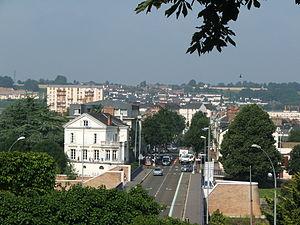
Le quartier Saint-Georges avec le pont de Fer et le boulevard Anatole France
La ville du Mans est traversée par deux cours d'eau: la Sarthe et l'Huisne. Les romains construisirent les premiers aqueducs de la ville au cours du Iᵉʳ siècle de notre ère. Un port de commerce primitif fut installé, certainement sur la rive gauche de la Sarthe. Cet axe finit par devenir entièrement navigable au cours du XIXᵉ siècle, avant d'être supplanté par les voies ferroviaires. La Sarthe fut toujours privilégiée pour la navigation comparé à l'Huisne, qui en revanche, est le réservoir d'eau potable de la ville. La situation géographique de la Sarthe lui permit de voir se développer davantage d'infrastructures autour d'elle en comparaison de l'Huisne.
Le pont de fer ou anciennement pont fil de fer est un pont reliant les deux rives du Mans, de part et d'autre de la Sarthe. Il enjambe la partie est de l’île aux planches. Il permet de relier les quartiers Saint-Gilles/Saint-Georges et des Halles.